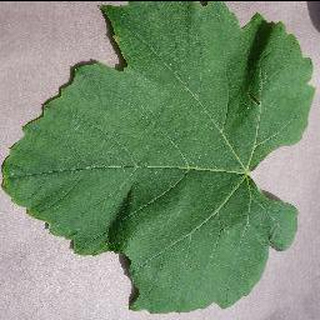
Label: healthy_grape